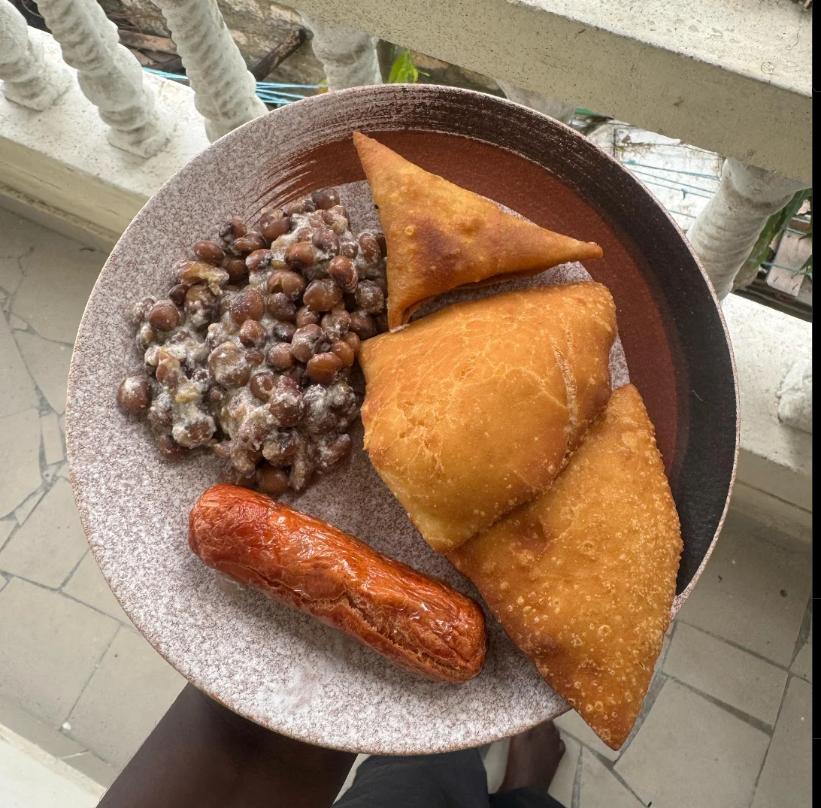
Kwenye ukumbi, ukuta uliopakwa ya rangi nyeupe, mikono imeshikilia sahani ya rangi ya kijivu. Imewekwa sambusa, maandazi, maharagwe ya nazi.